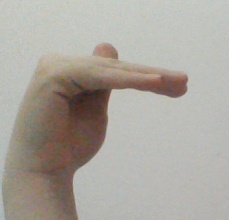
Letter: khaa